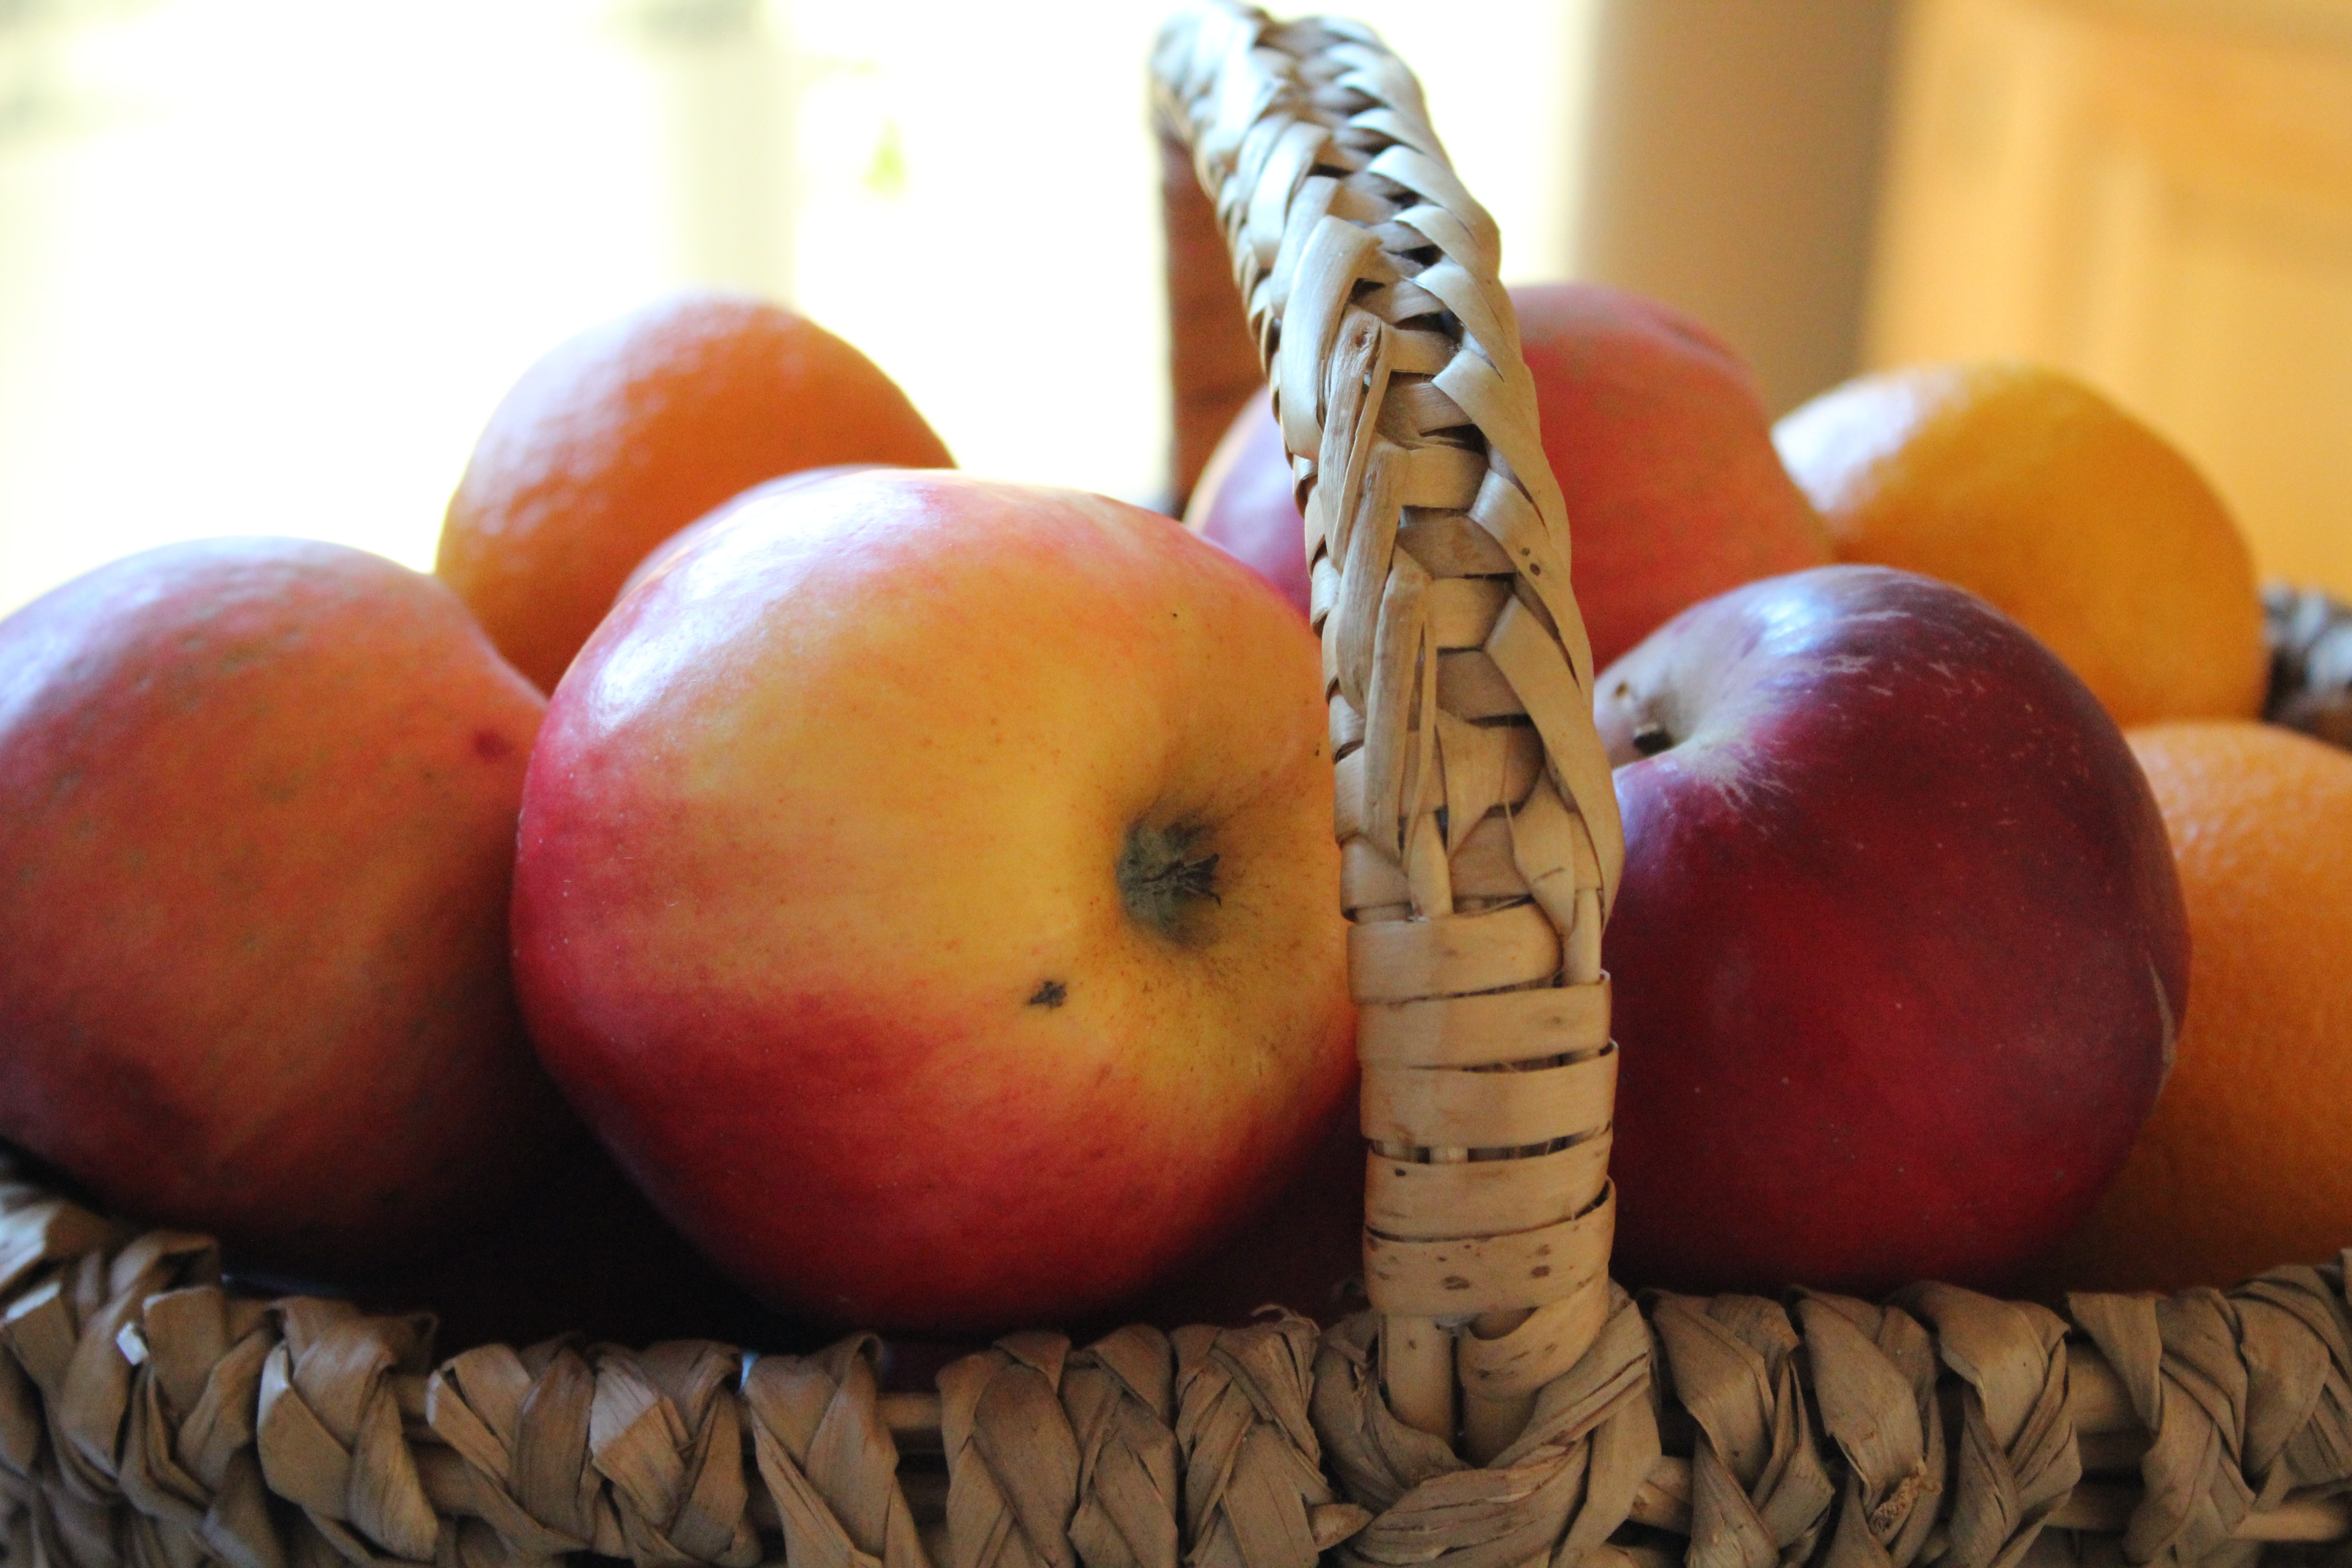
apple, plant, fruit, ripe, food, produce, healthy, peach, vitamins, frisch, flowering plant, rose family, land plant, rose order